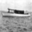
Label: ship